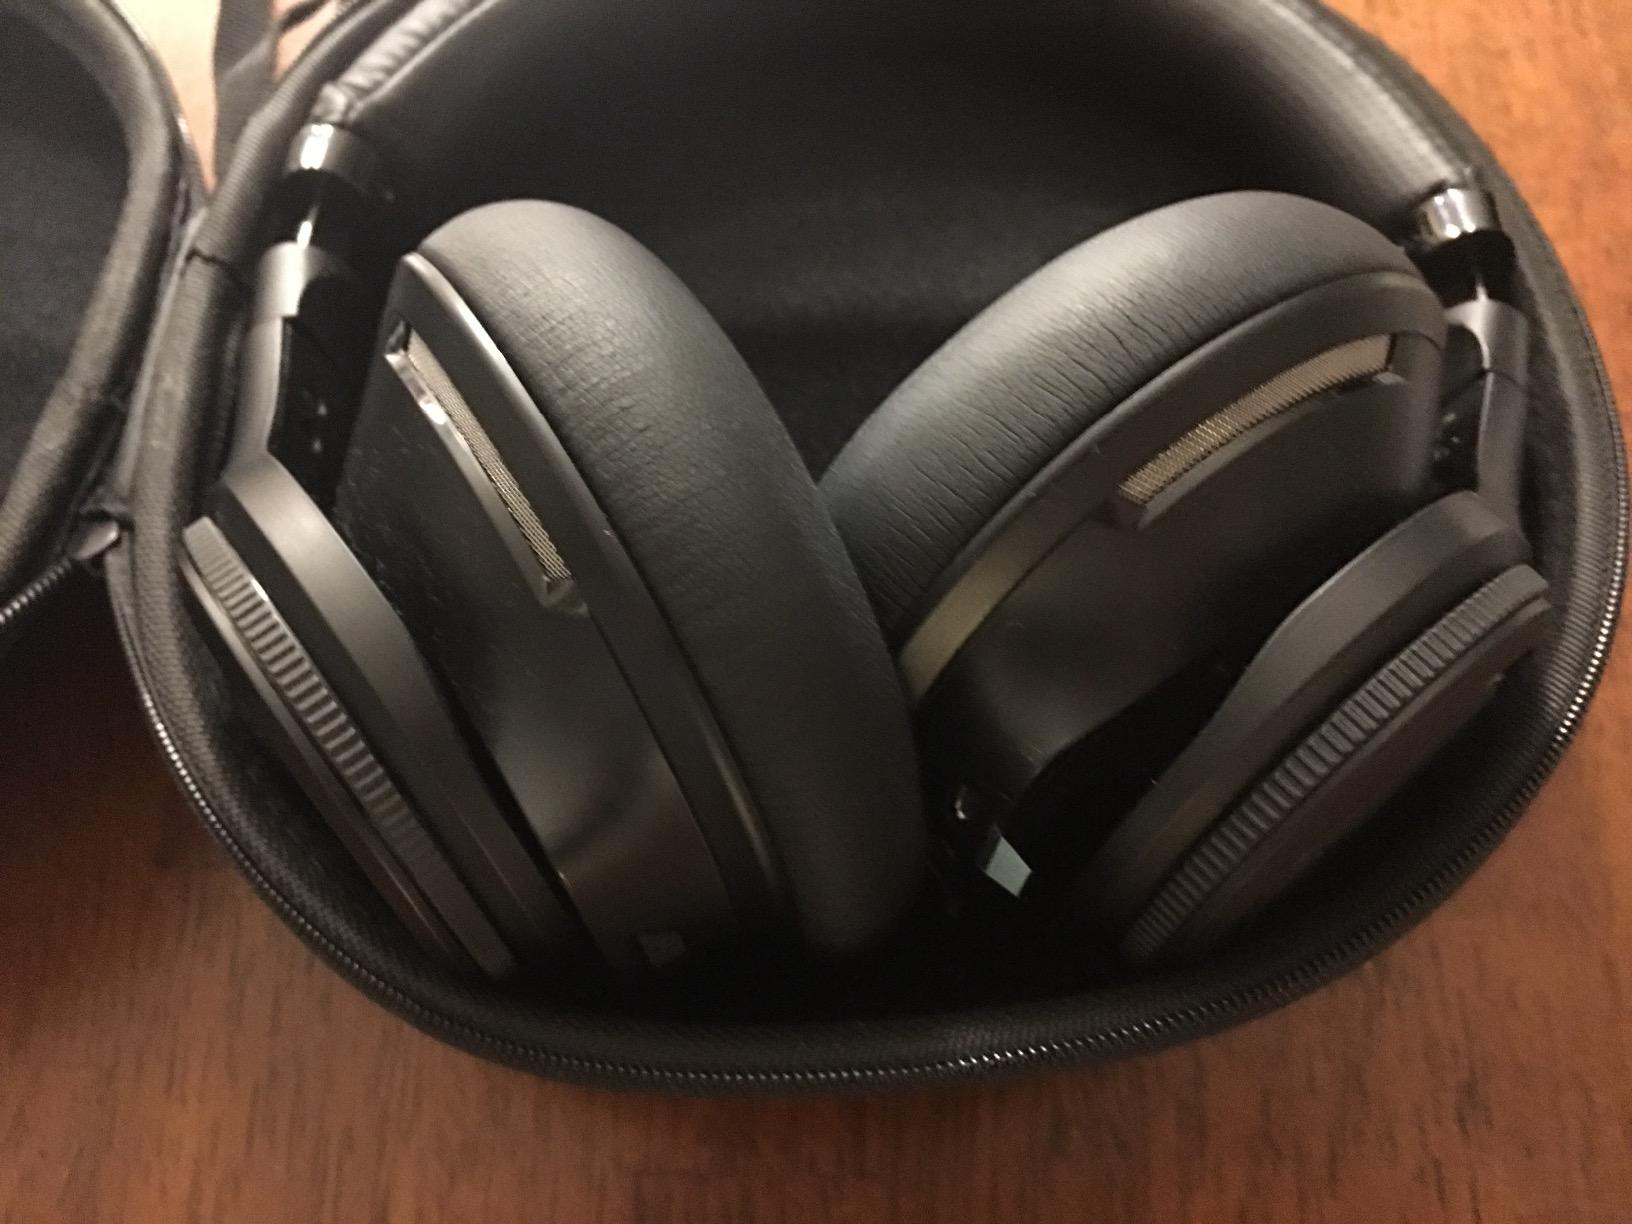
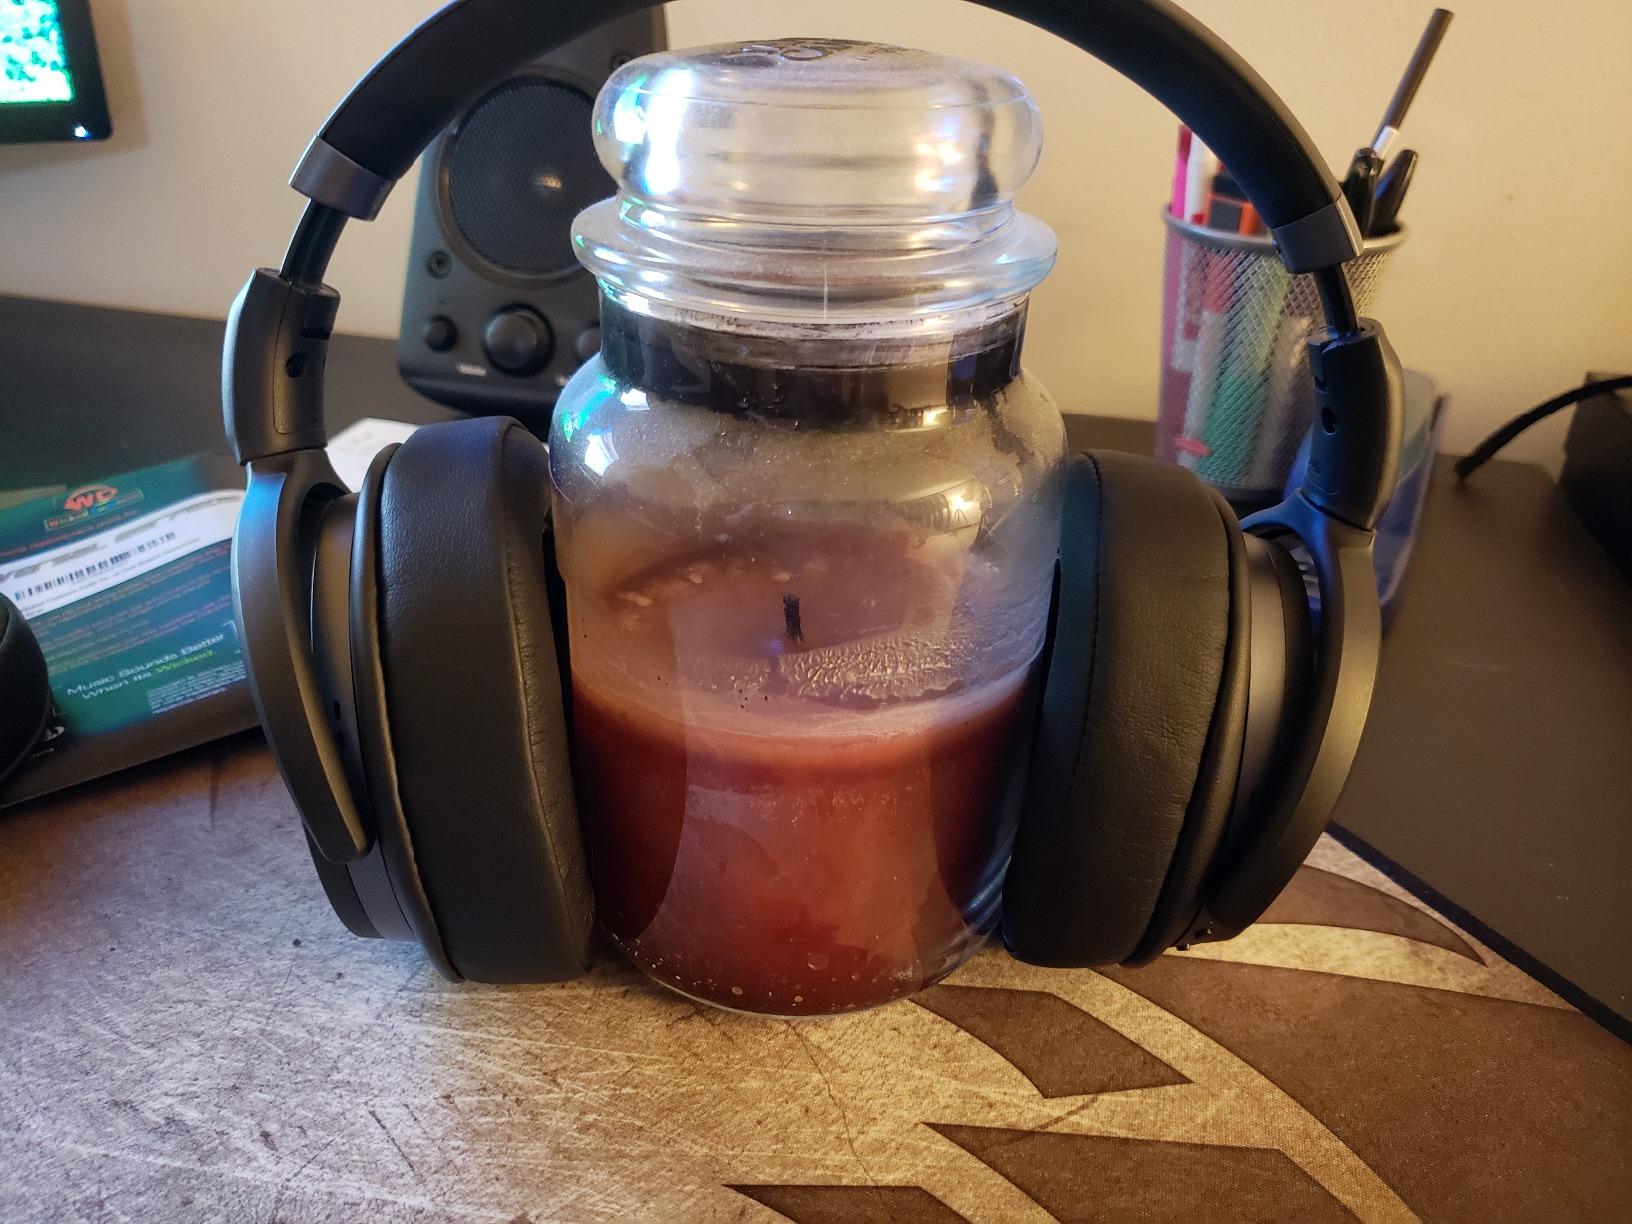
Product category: headphones
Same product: no